Preise, Jerusalem, den Herrn, BWV 119

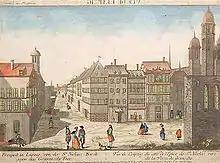
Nikolaikirche and market in the 18th century

As "Thomaskantor", Bach served as music director of Leipzig and had to compose not only for music in the four major churches but also for public municipal functions. The "Ratswechsel" was celebrated with an annual church service at the Nikolaikirche on the Monday after St. Bartholomew, August 24. It was not a democratic election, but a "ceremonial transfer of office" of council members who were appointed. The service was not part of the liturgical year with cantata texts related to prescribed biblical epistle and gospel readings. For the "Ratswechsel" service, Bach could count on the entire council (his employer) listening, and probably also civil servants and representatives of the Elector's administration for the region. The musicologist Klaus Hofmann notes: "It was an opportunity for Bach to show how sacred music was flourishing under his direction and to present himself as a composer."